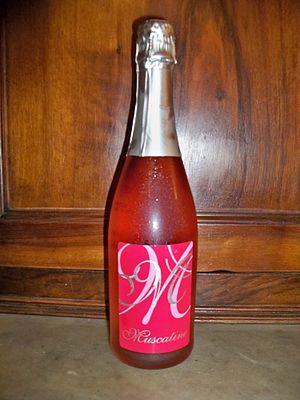
Bouteille de Muscatine
Un vin effervescent est un vin contenant une concentration en dioxyde de carbone gazeux suffisante pour lui conférer, bulles et mousse à l'ouverture de la bouteille et une sensation de picotement une fois en bouche. Il s'oppose ainsi aux vins tranquilles.